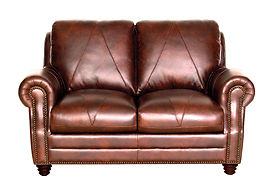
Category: sofa